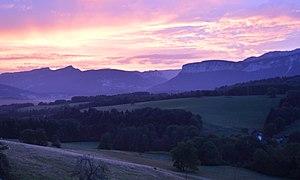
Miribel-les-Echelles, surnommée ""le balcon de Chartreuse"" pour sa vue imprenable sur le massif"
Miribel-les-Échelles est une commune française située dans le département de l'Isère en région Auvergne-Rhône-Alpes.